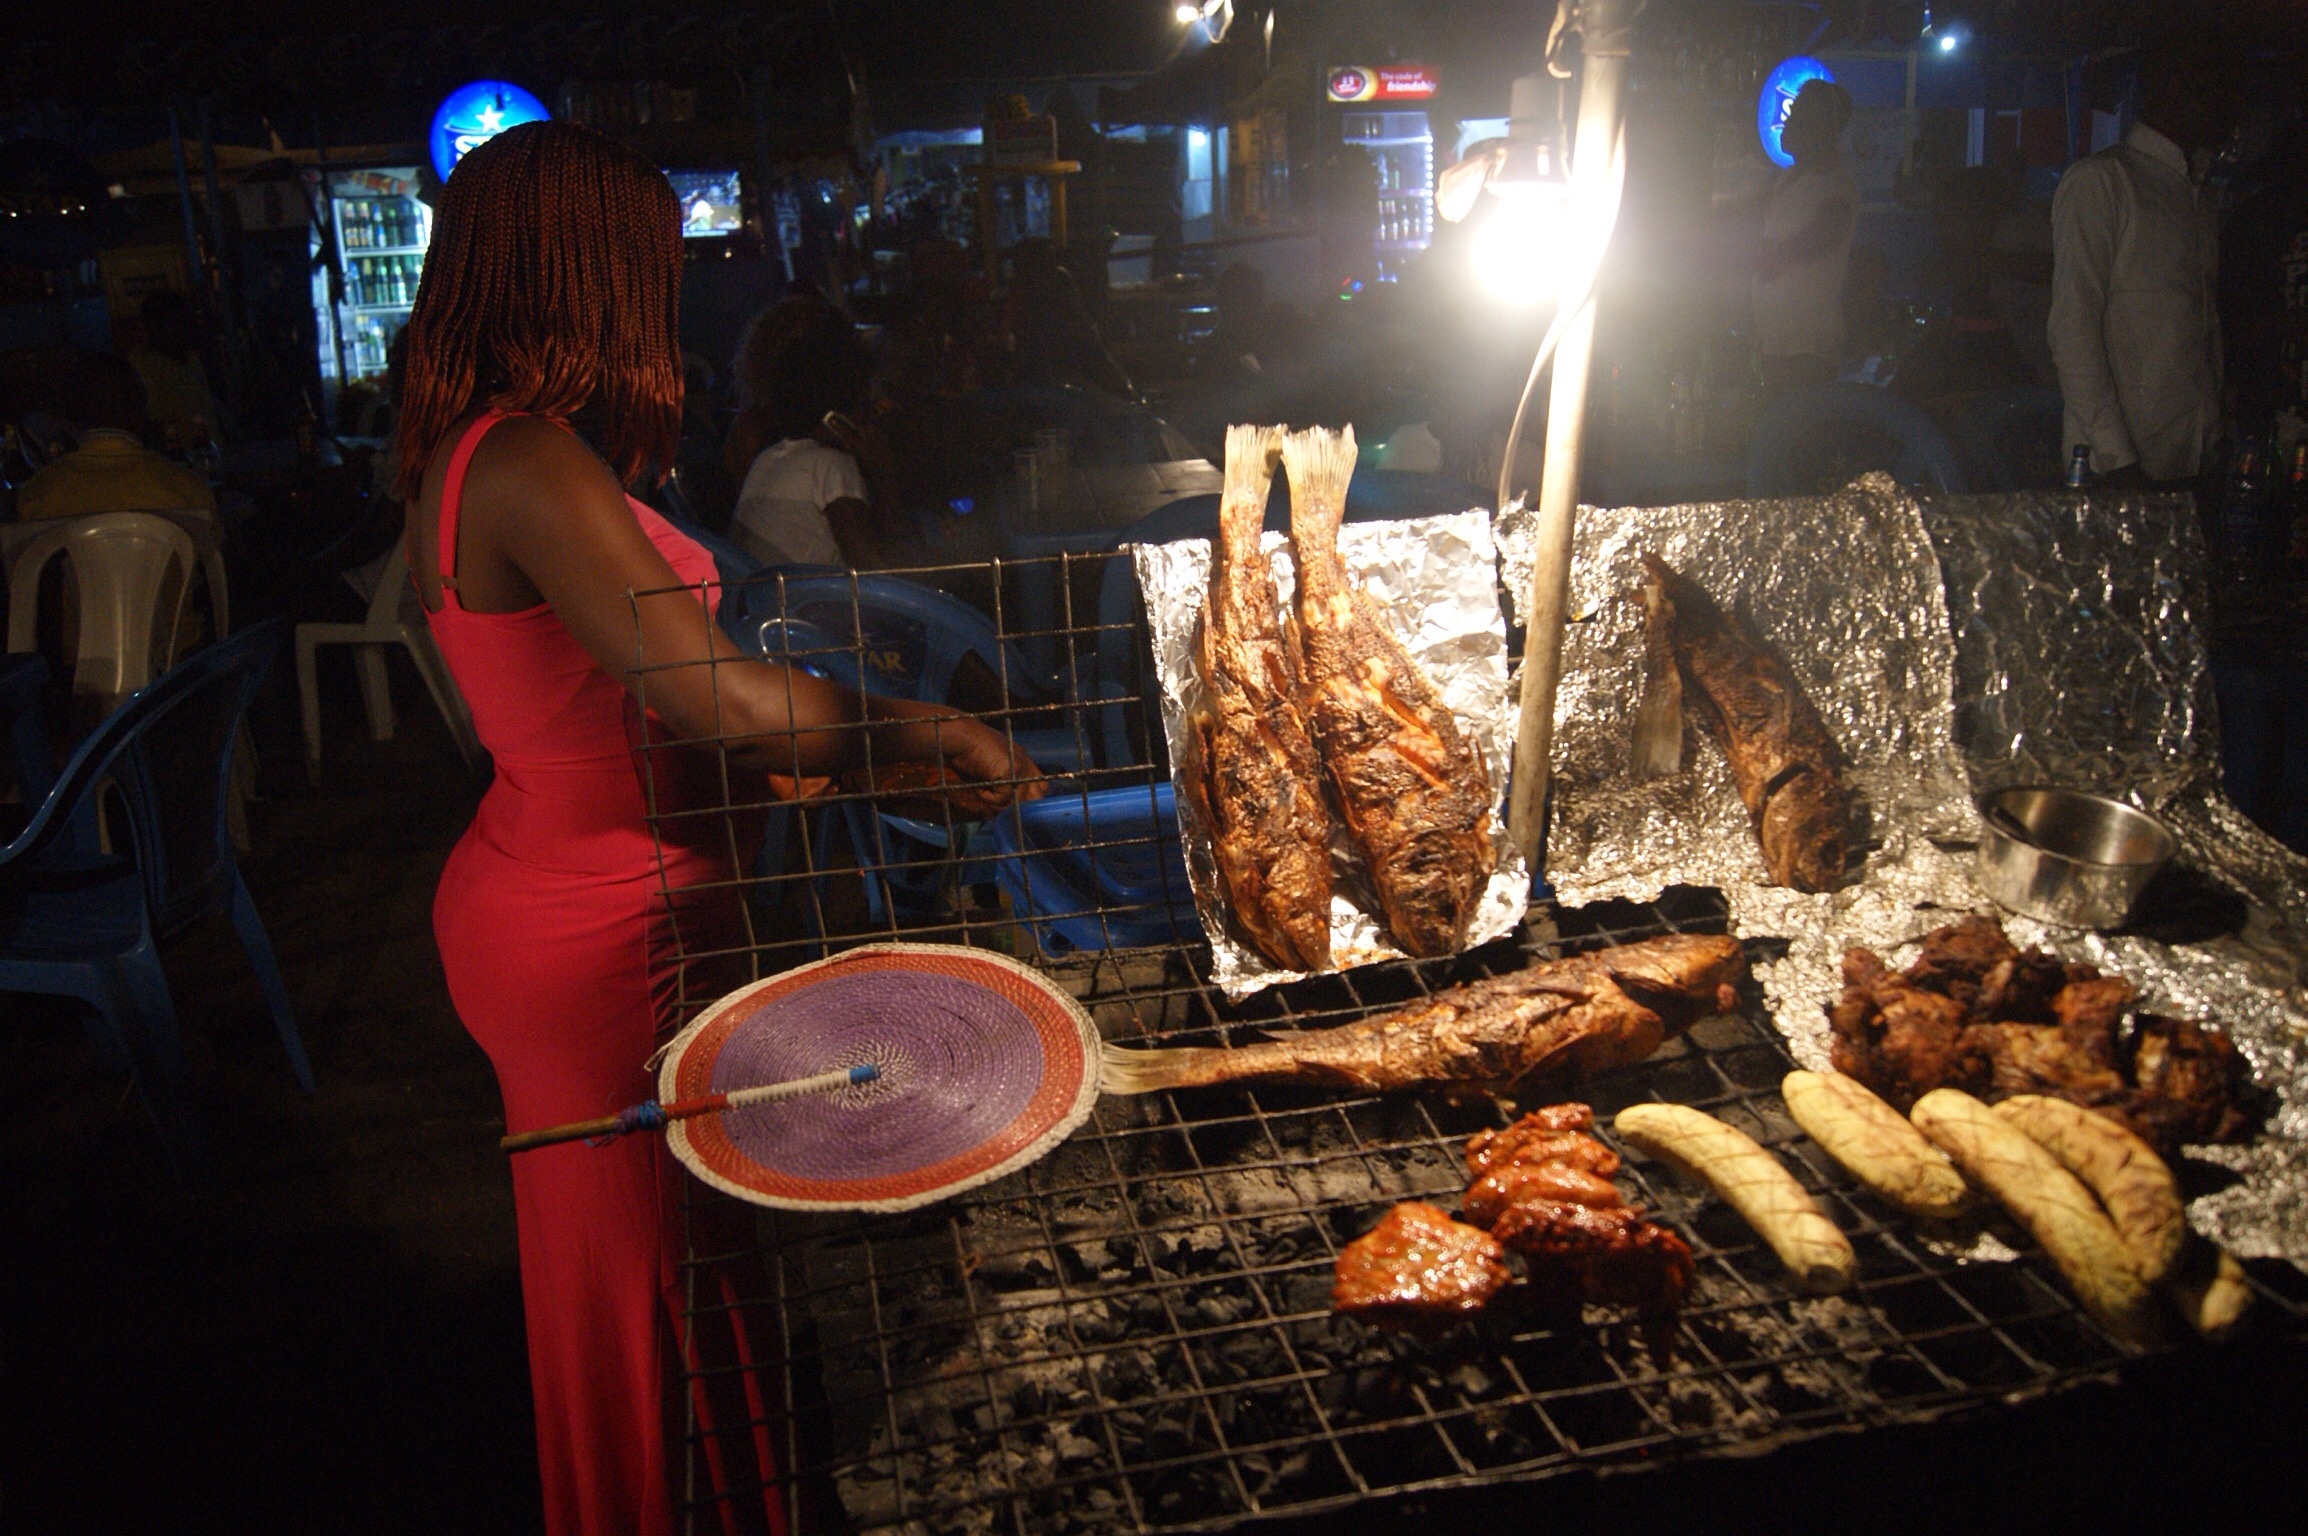
dish, meal, food, meat, cuisine, grilling